Regional Airlines Flight 9288

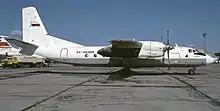
RA-46489, the aircraft involved in the crash

On 16 March 2005, Regional Airlines Flight 9288 crashed on approach to Varandey Airport in Russia's Nenetskiy Avtonomnyy Okrug, killing 28 of the 52 people on board.